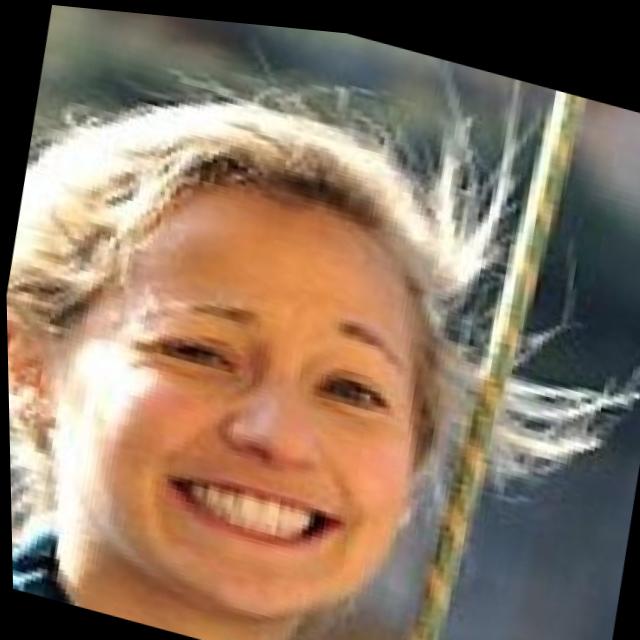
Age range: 13-20